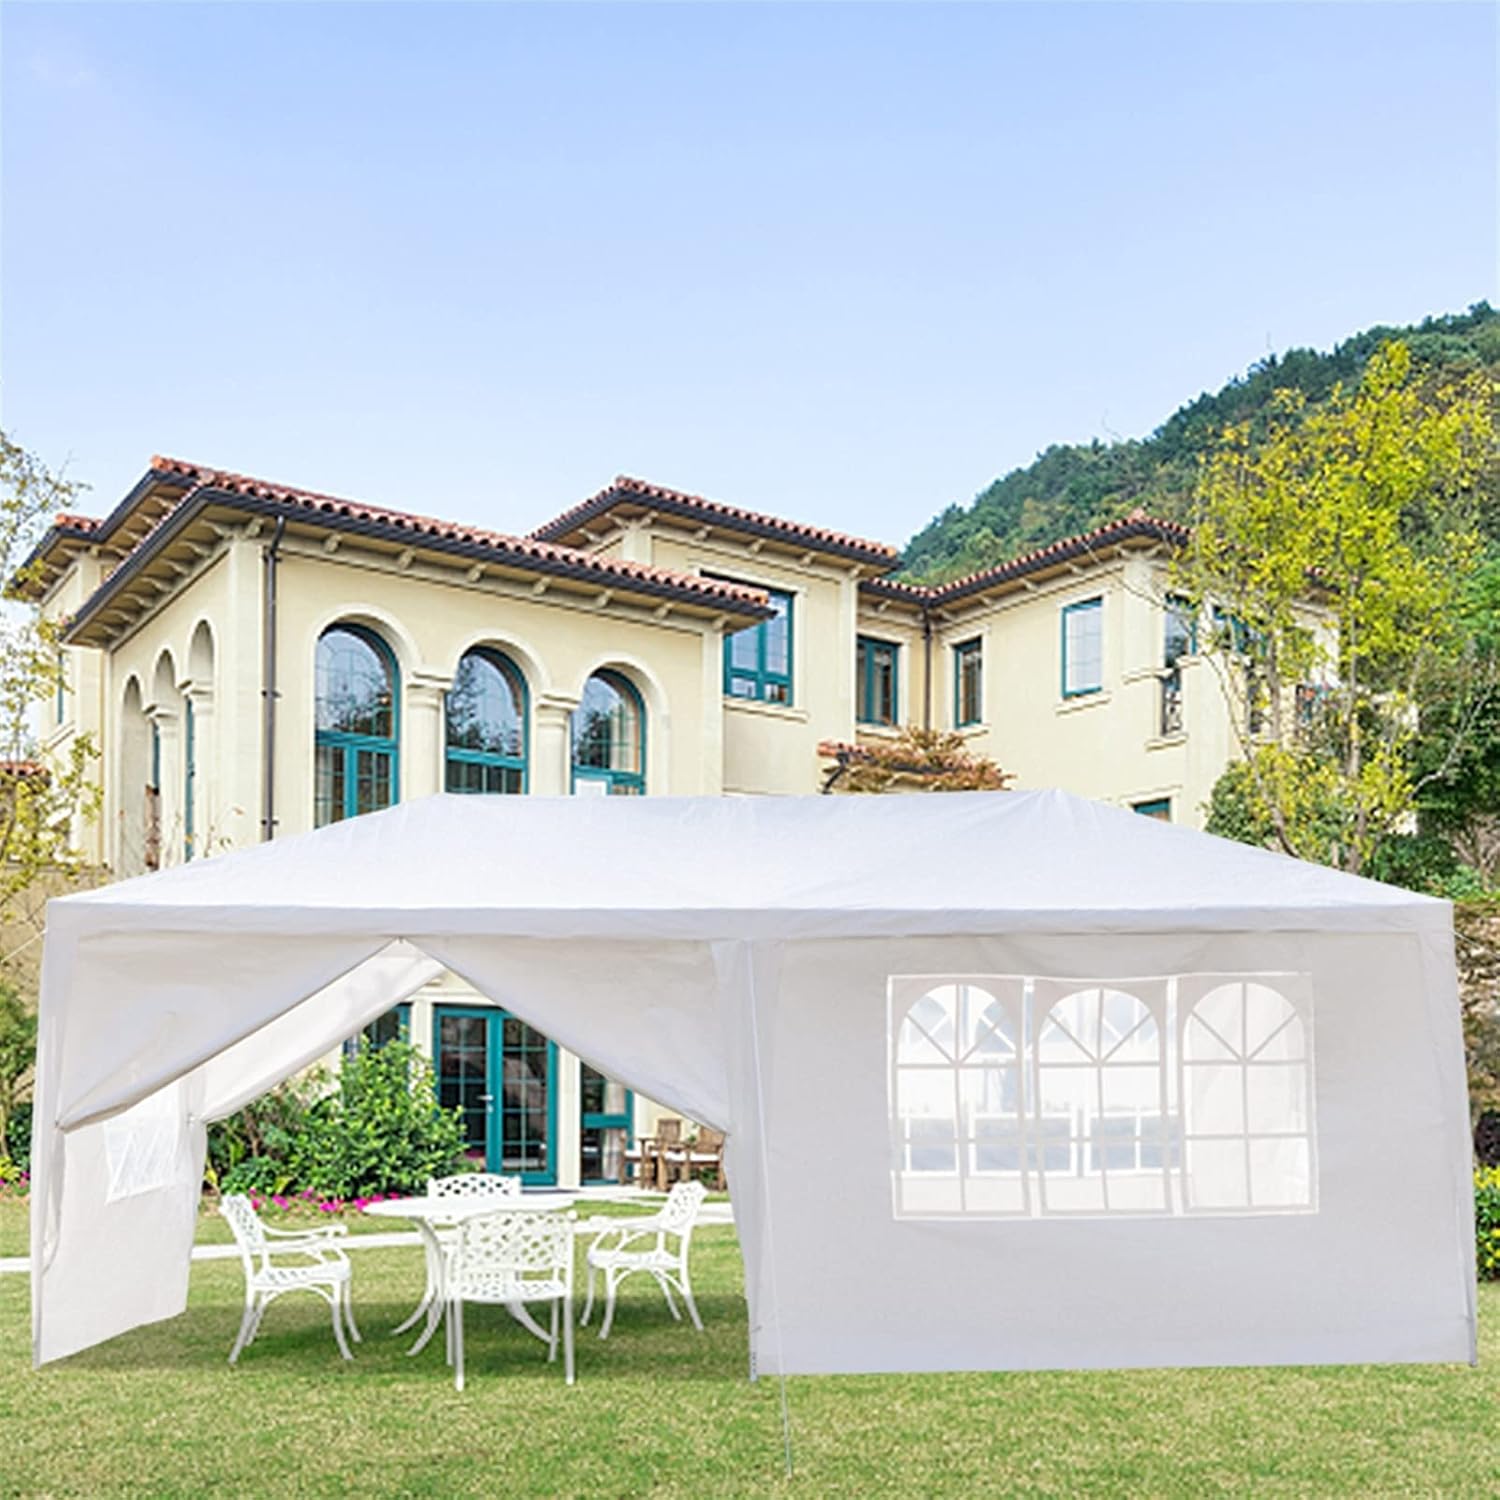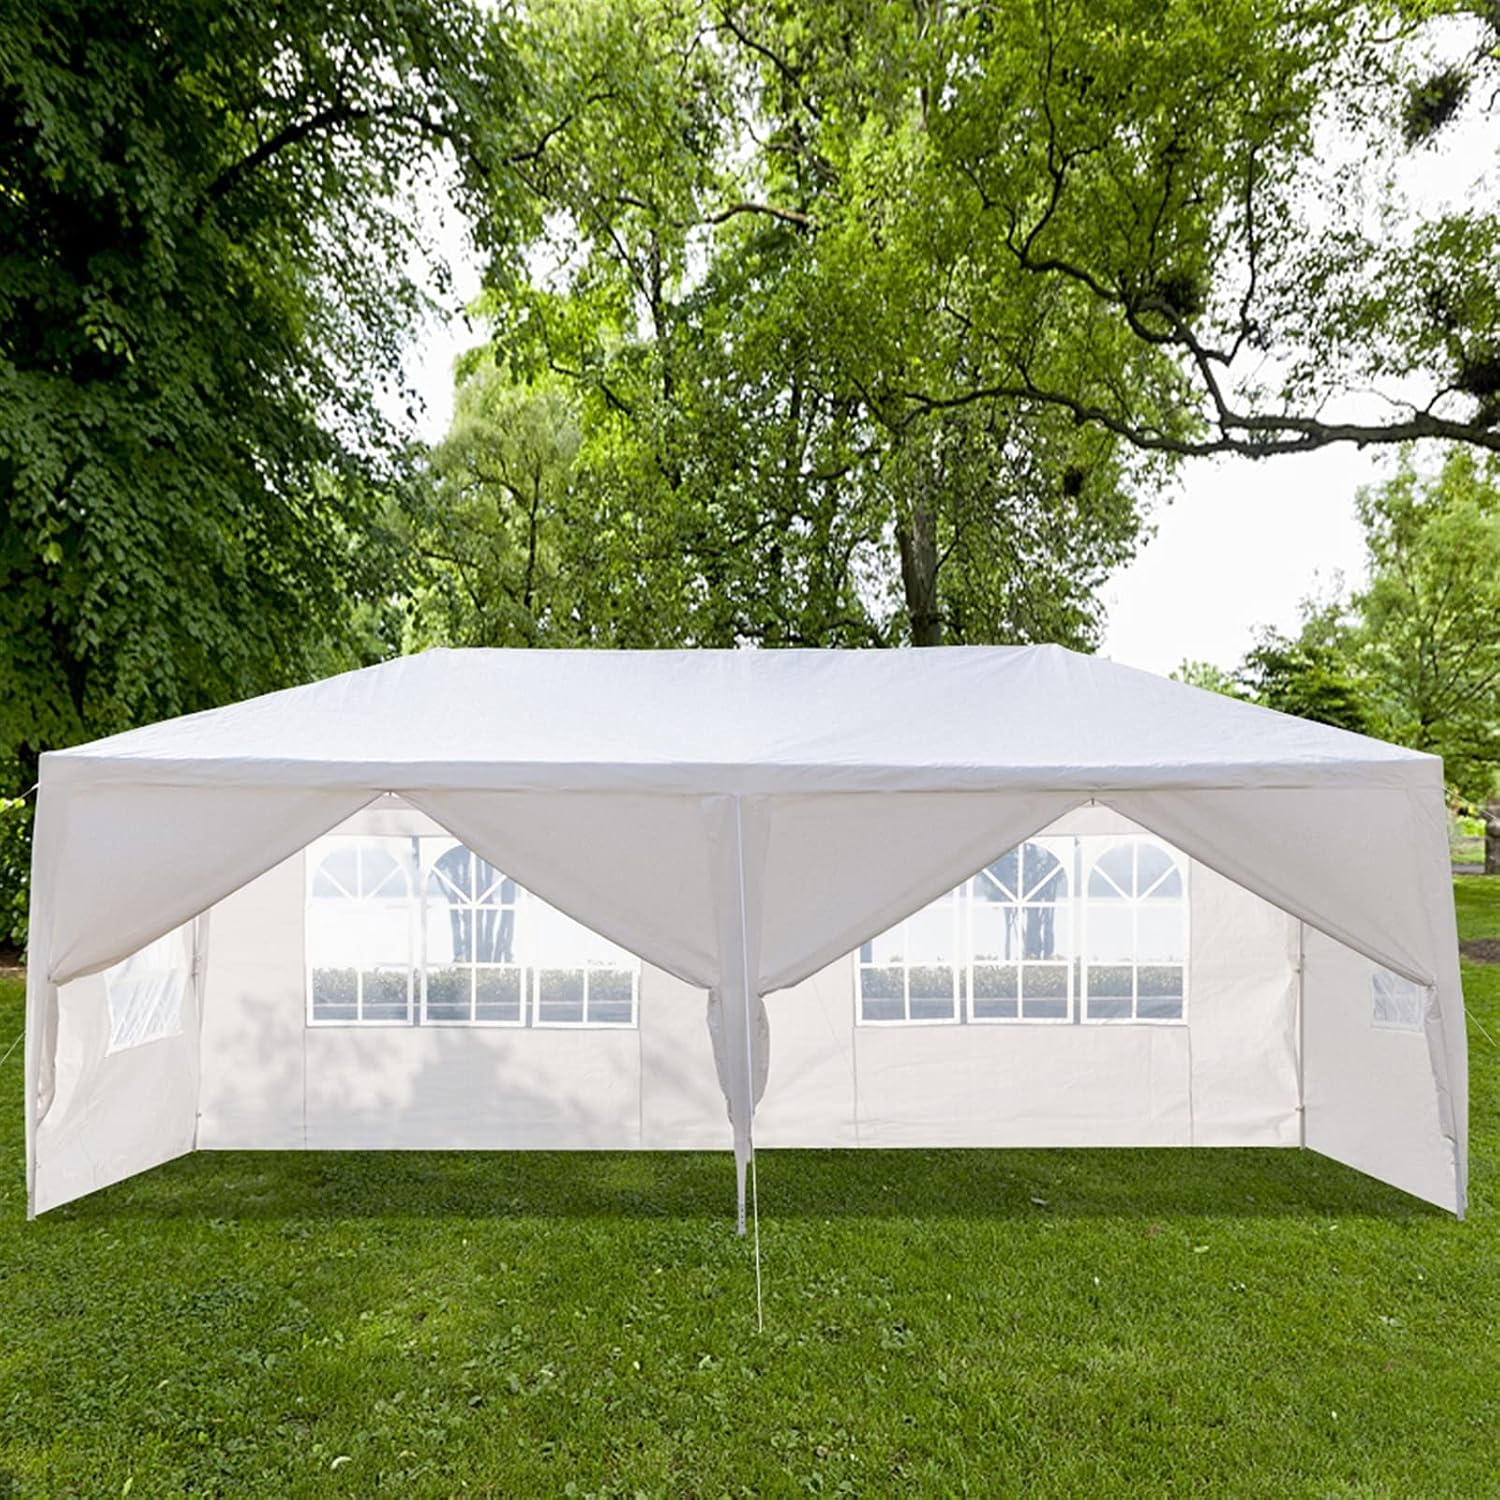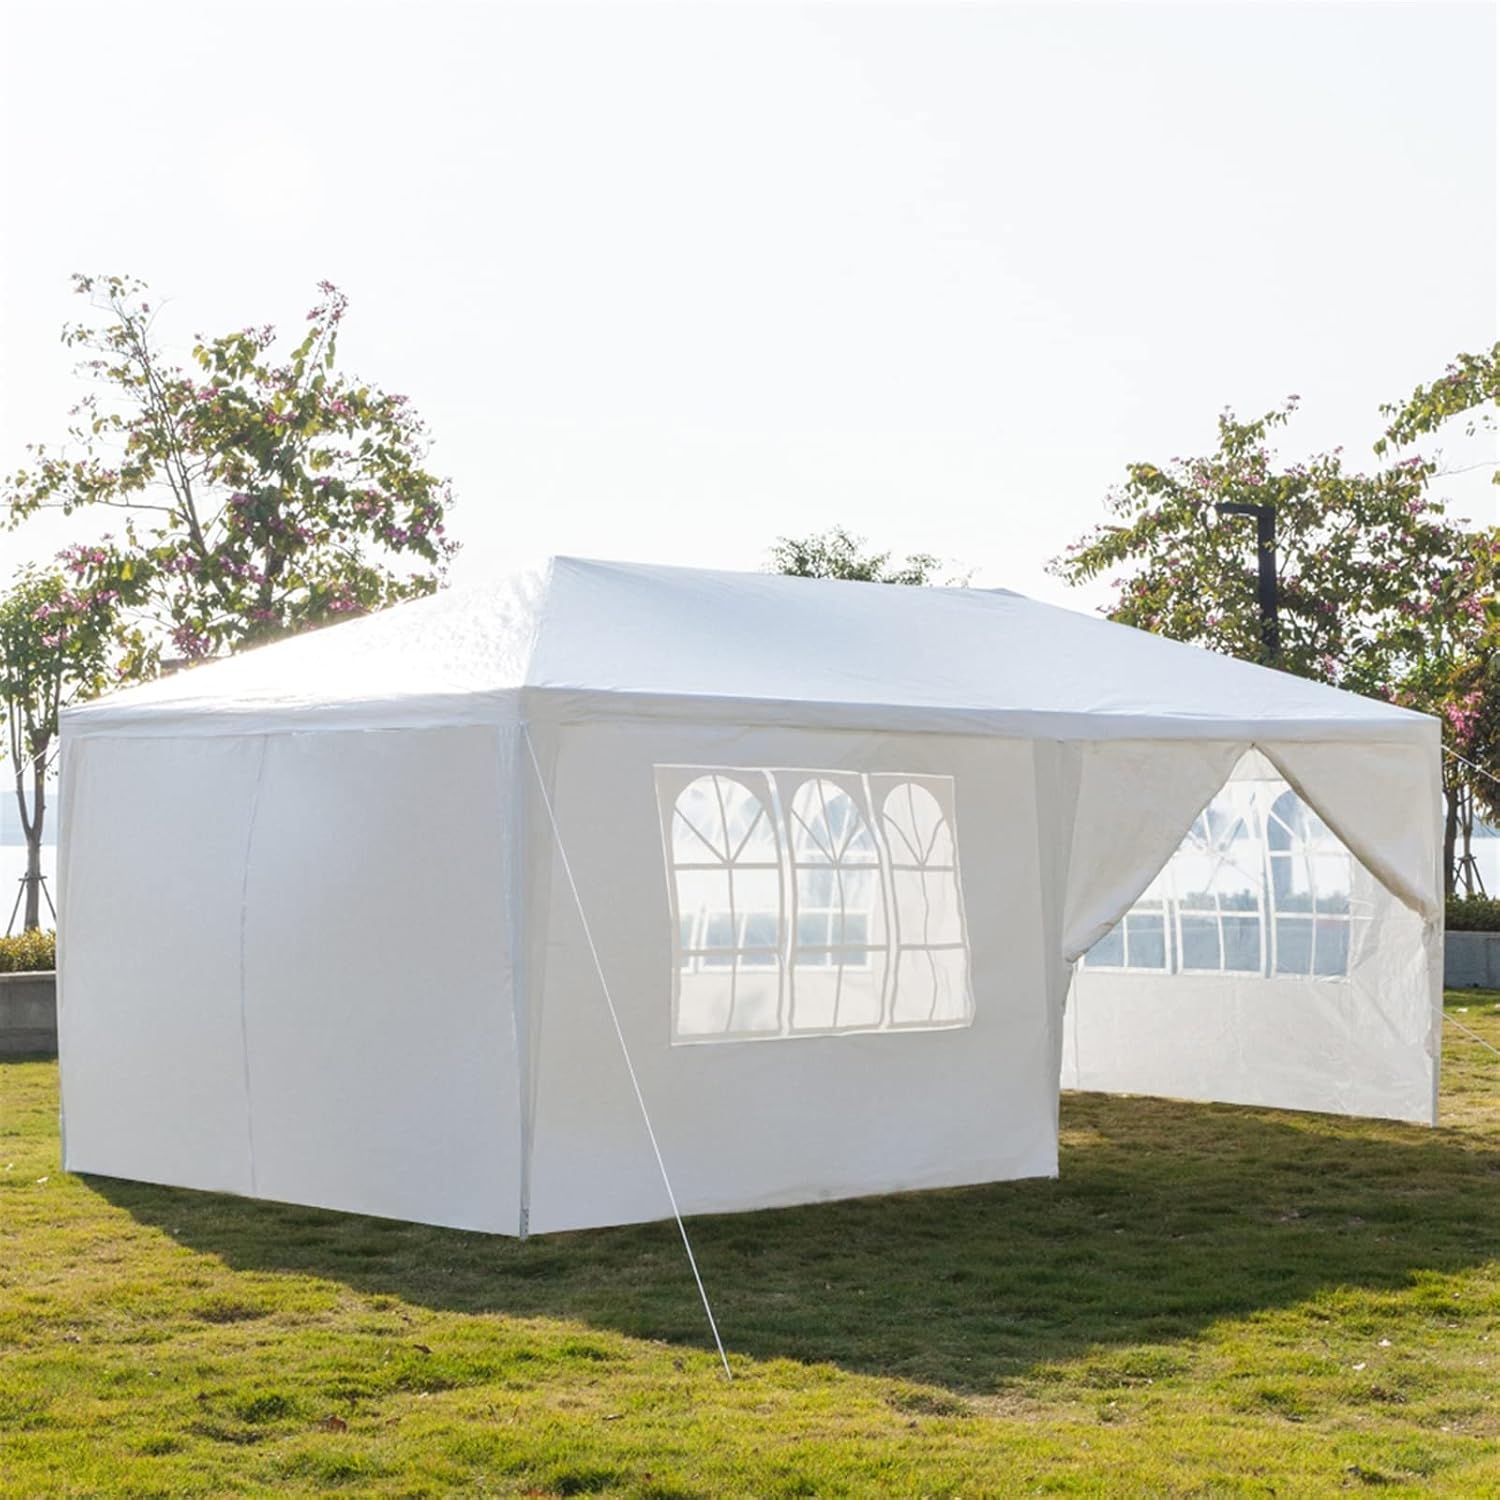
LFGUD 10x20 Party Tent Heavy Duty Canopy Tent Waterproof Outdoor Party Tent White Wedding Tents Patio Gazebo Canopy for Parties with 6 Removable Sidewalls
Category: Amazon Home
Introductions :Party tents - a commonly seen gadget in our daily life! If you are in need of a portable and practical canopy tent, you can try this 3x6m Six Sides Waterproof Tent with Spiral Tubes! It is particularly designed for wedding, camping, parking and other parties. It is not met to be up in the wind. This tent provides spacious room for accommodating many people. Its high-grade PE cloth top and iron tubes together with delicate workmanship ensure good structure and ruggedness. Besides, spiral interface between the tubes makes overall frame more stable. How do you like this offer? Do not use the tent in windy and rainy days, please fix the ropes and ground nails when using. Features :1. An assembled tent, consist of necessary accessories2. High-class PE cloth top and iron tubes, smart workmanship and reasonable design3. It is made with 6 sides4. With outstanding waterproof performance, can be used outdoors5. It is suitable for wedding, camping, parking and other parties6. Met to be used as a temporary one, not for daily use7. Easy to assemble8. Spiral interface between the tubes makes overall frame more stable Specifications :1. Material: Iron Tube & PE Cloth2. Color: White3. Tube: Φ31 / 24 / 18 / 0.55 / 0.45 / 0.45mm4. Top Cloth Material: 90G / M2 PE5. Dimensions(L x W x H): 20' x 10' x 8.5' 6. Weight: 47.4 lbs7. Waterproof: Yes8. Tent Structure: Single Tent9. Suitable for Household, Wedding, Party, Parking Shed Package Includes: 1 x Party Tent1 x User's Manual
Features: 【 BIG SIZE 】- This party tent size is 10' x 20' x 8.5' , made with 6 sides walls with window provide the canopy tent more shade. The wedding tent can hold up to an estimated 30 people for dining or party. | 【HIGH QUANITY 】 - The plastic connect between the tubes enhance the stability of the tent frame. LFGUD party tents have rust & corrosion resistant white powder coated steel framework, new material plastic connector of wedding tent make the frame stronger than others, we provide the patio tent with ropes and Stakes for added Stability. | 【 EASY TO ASSEMBLE 】 - The waterproof outdoor tent is easy to assemble, no additional tools of the patio tent are required, just keep the frame steady when assemble the wedding tent steel tube and cover. | 【 MULTIPLE USAGE 】 - The party canopy tent is perfect for wedding, party, meeting, camping and so on. And you can used the wedding tent for backyard barbecue with your friends, or the canopy tent is the best choice for your birthday party as well. | 【ATTENTATION 】- We advise customers to never leave patio gazebo tent up overnight or under bad weather conditions.Warning: Please be away from sources of fire! Please assemble the tent with your friend or who can help.